Robby the Rascal

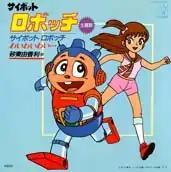
LP album of "Cybot Robotchi" (1982). Pictured are Robotchi (Robby the Rascal) and Kurumi (Tiffany).

, known in the United States as Robby the Rascal, is a 39-episode anime television series created by Ken Ishikawa and produced by Knack animation studio. The series aired on TV Tokyo in Japan from October 1982 to June 1983. The series featured contributions from Tetsuro Amino as a storyboard artist and Masayuki Kojima as an episode director.